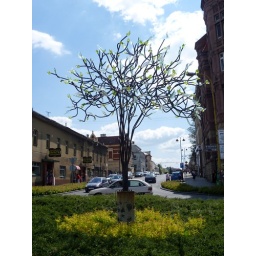
a glass tree in the centre of a town famous for the medium